Alfred H. Love

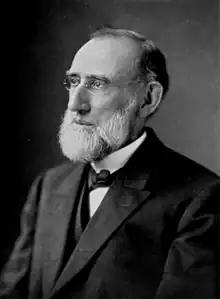

Alfred Henry Love (September 7, 1830 – June 29, 1913) of Philadelphia, Pennsylvania, was an American political activist.